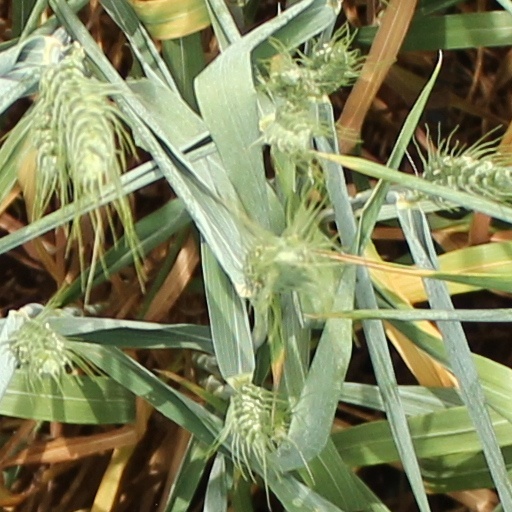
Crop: wheat